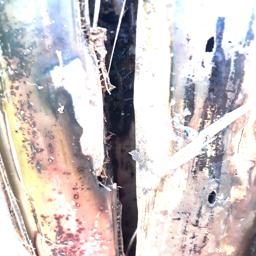
Label: PSEUDOSTEM WEEVIL